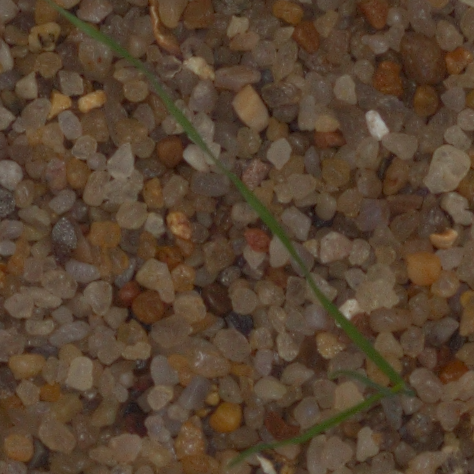
Label: loose_silkybent